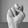
ASL letter: N